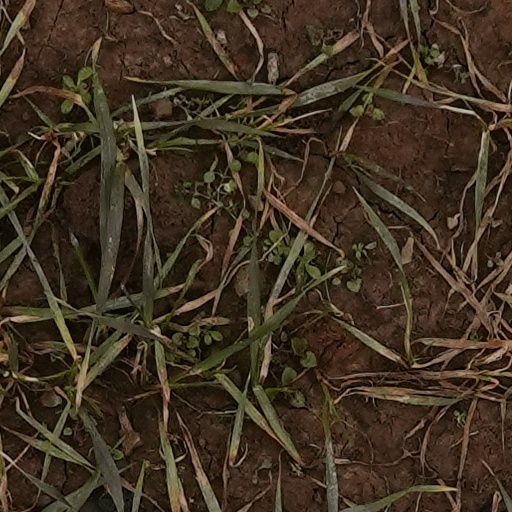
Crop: wheat